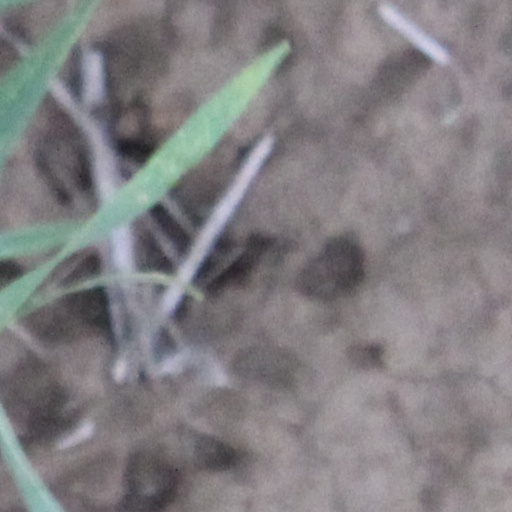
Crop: wheat